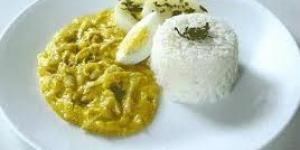
aji gallina pecana